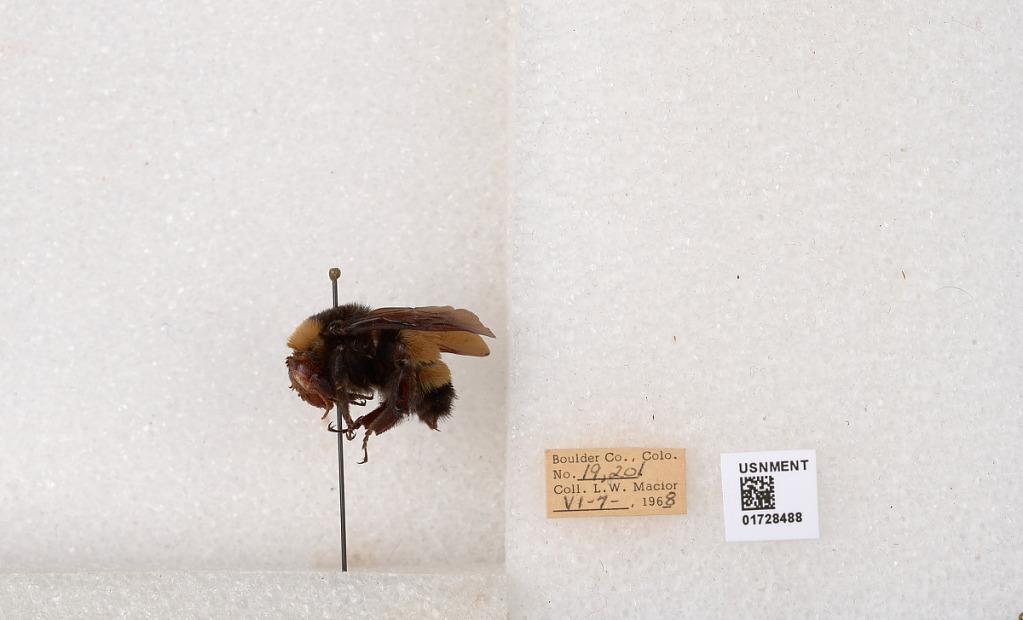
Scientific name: Bombus (Bombus) nevadensis auricormus
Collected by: L. Macior
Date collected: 1968-6-7
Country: United States
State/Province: Colorado
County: Boulder
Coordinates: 40.0925, -105.358